Nigel Bridge, Baron Bridge of Harwich

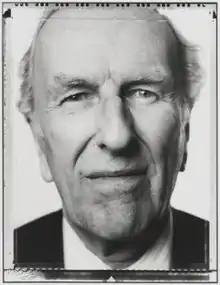
Portrait by Nick Sinclair, 1992

Nigel Cyprian Bridge, Baron Bridge of Harwich, PC (26 February 1917 − 20 November 2007) was a British judge, who served as Lord of Appeal in Ordinary between 1980 and 1992. A leading appellate judge, Bridge is also remembered for having presided over the Birmingham Six trial.